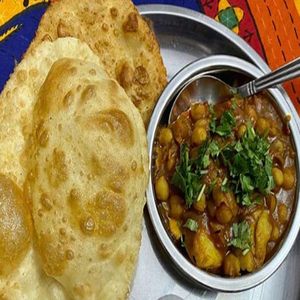
Dish: cholebhature